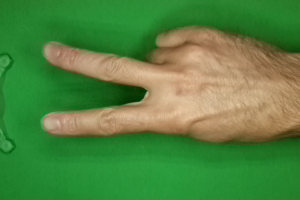
Label: scissors